Natural fiber

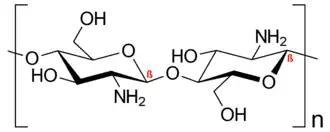
Chemical structure of chitosan chain

Chitosan is a deacetylated derivative of chitin. When the acetylated composition of the copolymer is below 50% it is chitosan. Chitosan is a semicrystalline "polymer of β-(1-4)-2-amino-2-deoxy-D-glucose". One difference between chitin and chitosan is that chitosan is soluble in acidic aqueous solutions. Chitosan is easier to process that chitin, but it is less stable because it is more hydrophilic and has pH sensitivity. Due to its ease of processing, chitosan is used in biomedical applications.